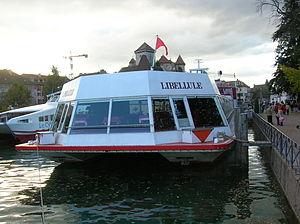
Depuis l'an 1840, plus de vingt bateaux de croisières ont assuré le service de navigation publique et des croisières sur le lac d'Annecy.